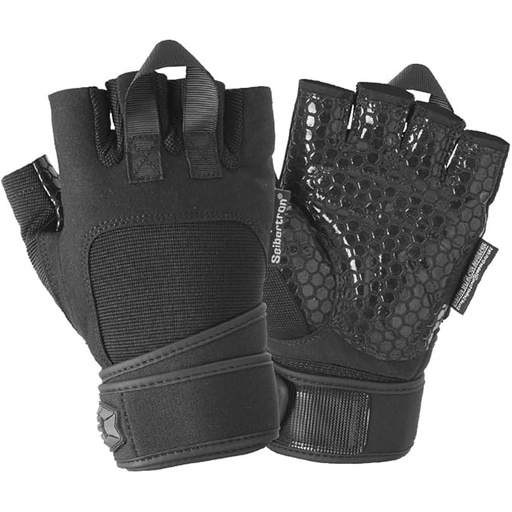
Seibertron Adult Or Youth S.O.L.A.G Sports Outdoor Water Resistant Full Finger Touchscreen Gloves
About This Method for choosing the size,According to palm circumference not including thumb(Refer to left size chart). XS(6.7"-7.1",17cm-18cm) S(7.1"-7.7",18cm-19.5cm) M(7.7"-8.5",19.5cm-21.5cm) L(8.5"-9.2",21.5cm-23.5cm) XL(9.2"-9.8",23.5cm-25cm) QUICK REMOVAL PULL RING - Placed on the index and middle finger, the pull ring allow for quick removal of the gloves. Rather than dig around trying to get a grip on the glove. The ring is easy to pull and make removing the gloves extremely easy. SPANDEX FIBERS - Spandex fiber is breathable and prevents heat buildup in the gloves which allows long lasting use SILICONE PRINT - Silicone print on the glove palm provides a strongest grip power. Overview Brand : Seibertron Material : Silicone, Spandex Size : Medium Sport : Airsoft Age Range (Description) : Adult Color : Black-Silica Gel Special Feature : Padded Hand Orientation : Ambidextrous Item Package Quantity : 1 Product Care Instructions : Hand Wash Only
Brand: Seibertron
Category: Sporting Goods > Outdoor Recreation > Hunting & Shooting > Airsoft > Airsoft Protective Gear > Airsoft Gloves